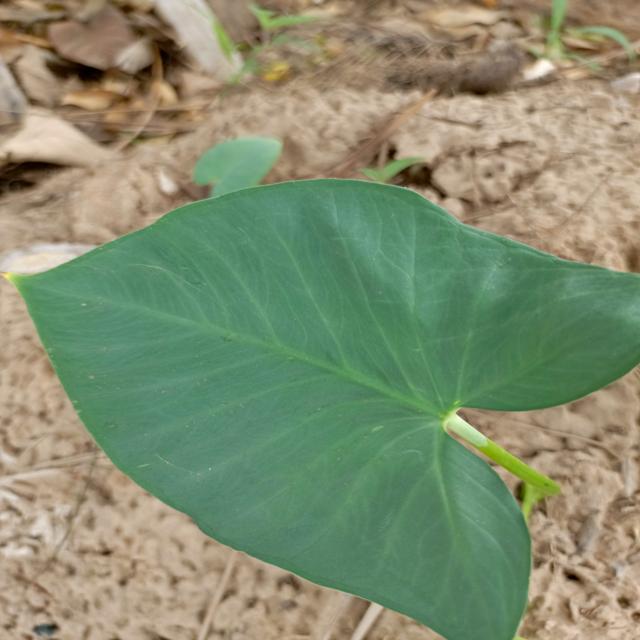
Label: Healthy